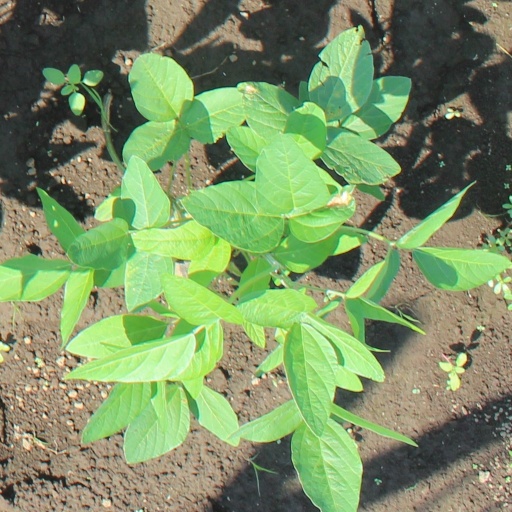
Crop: soybean